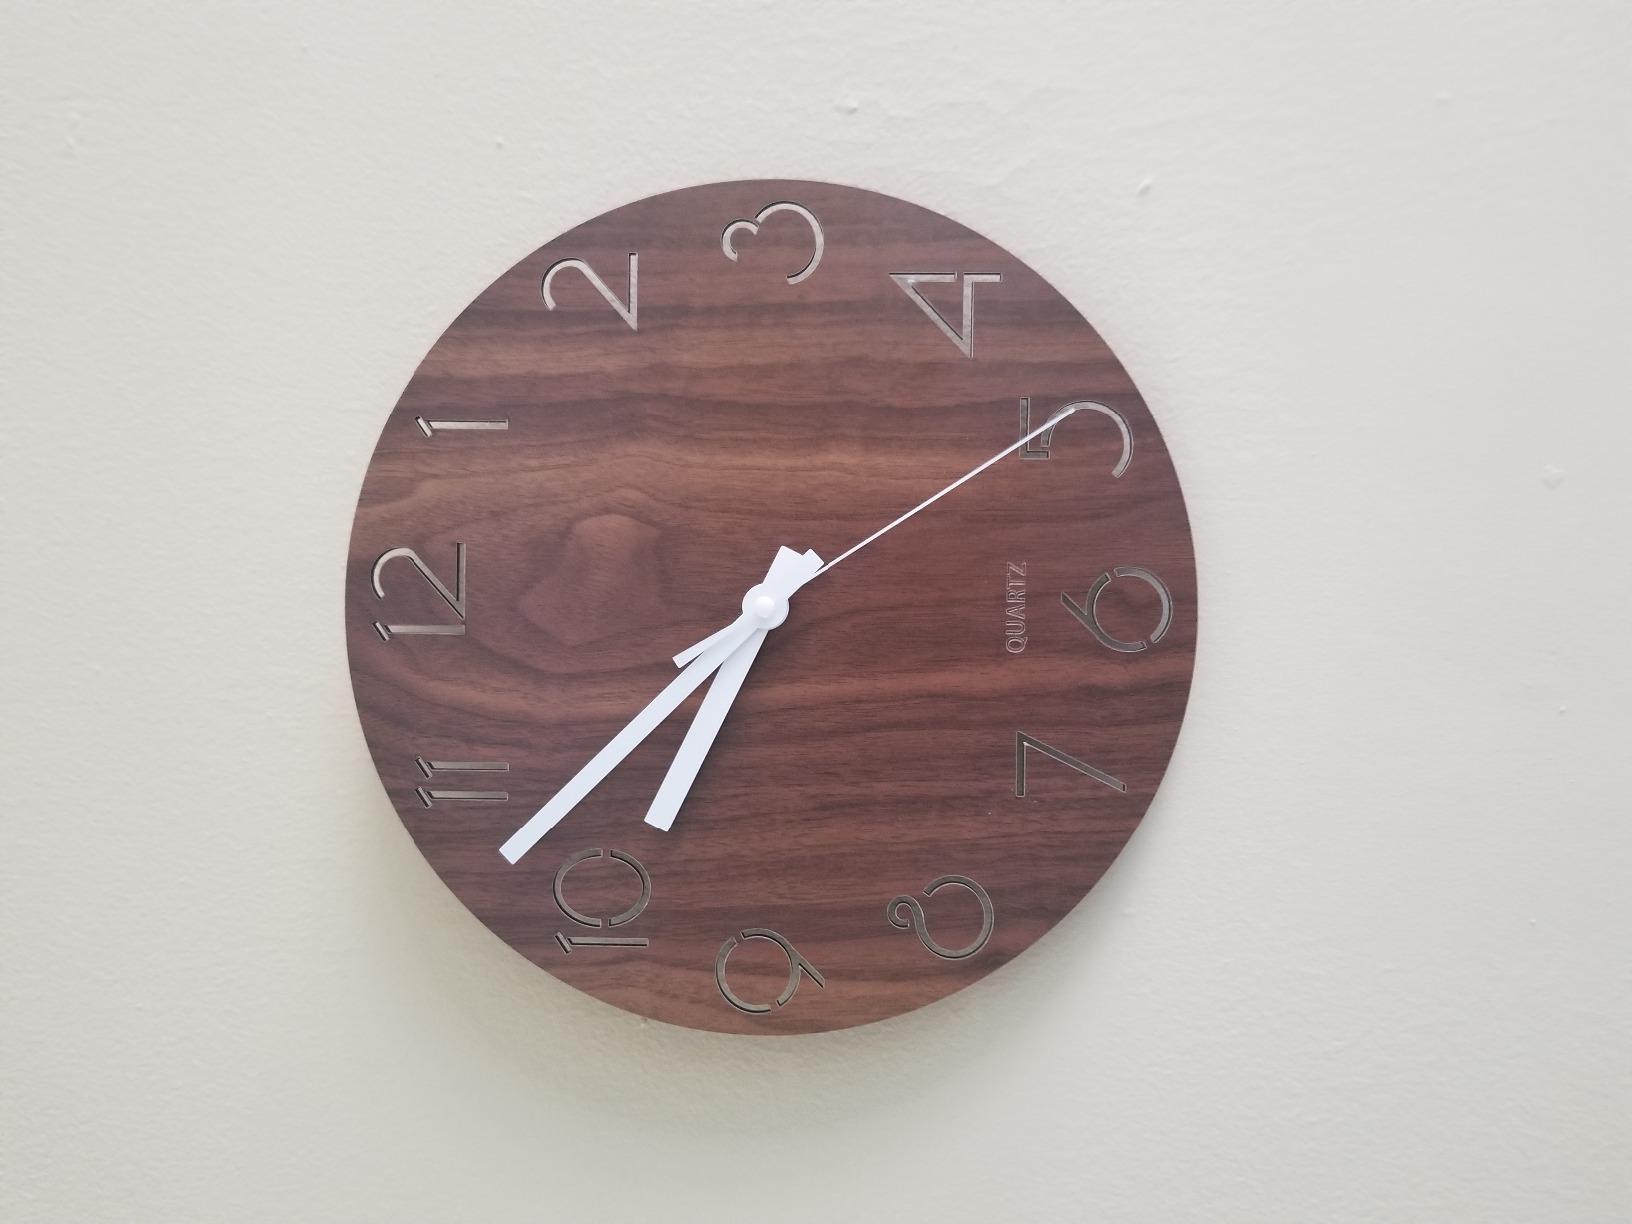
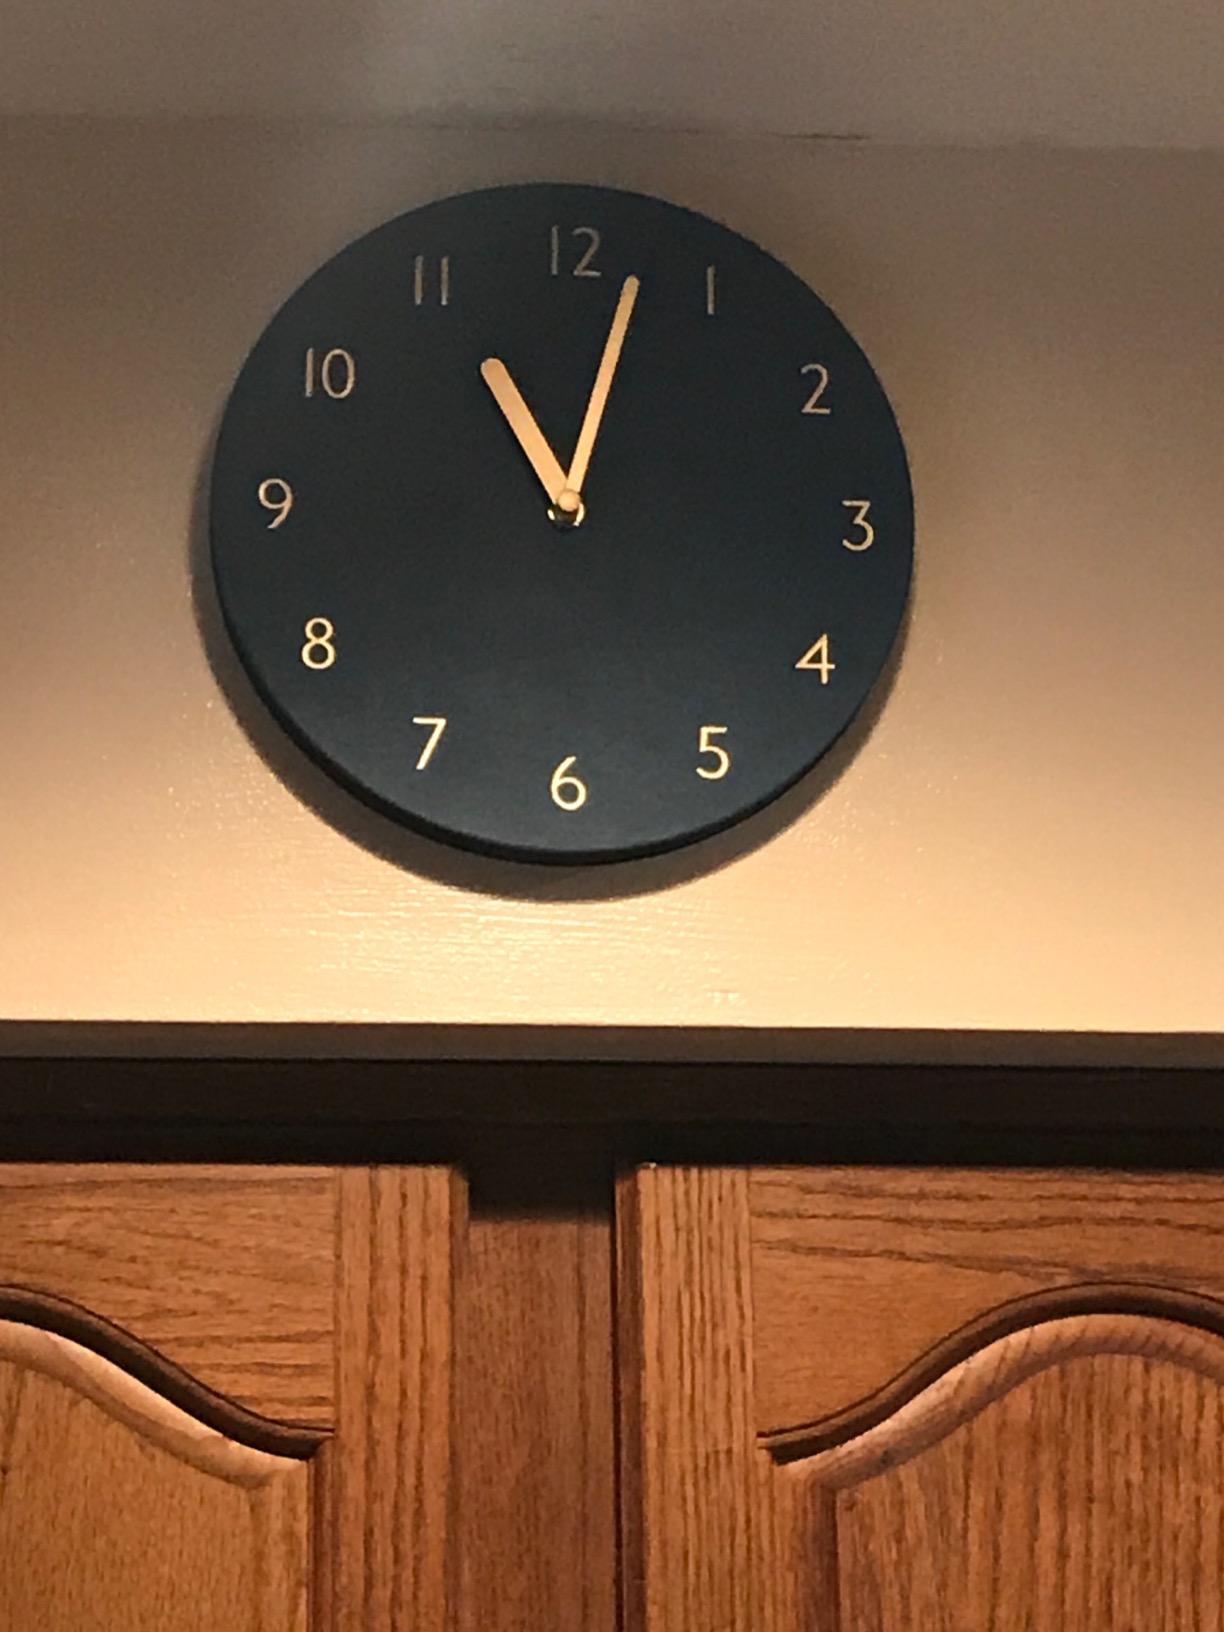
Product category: clock
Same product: no